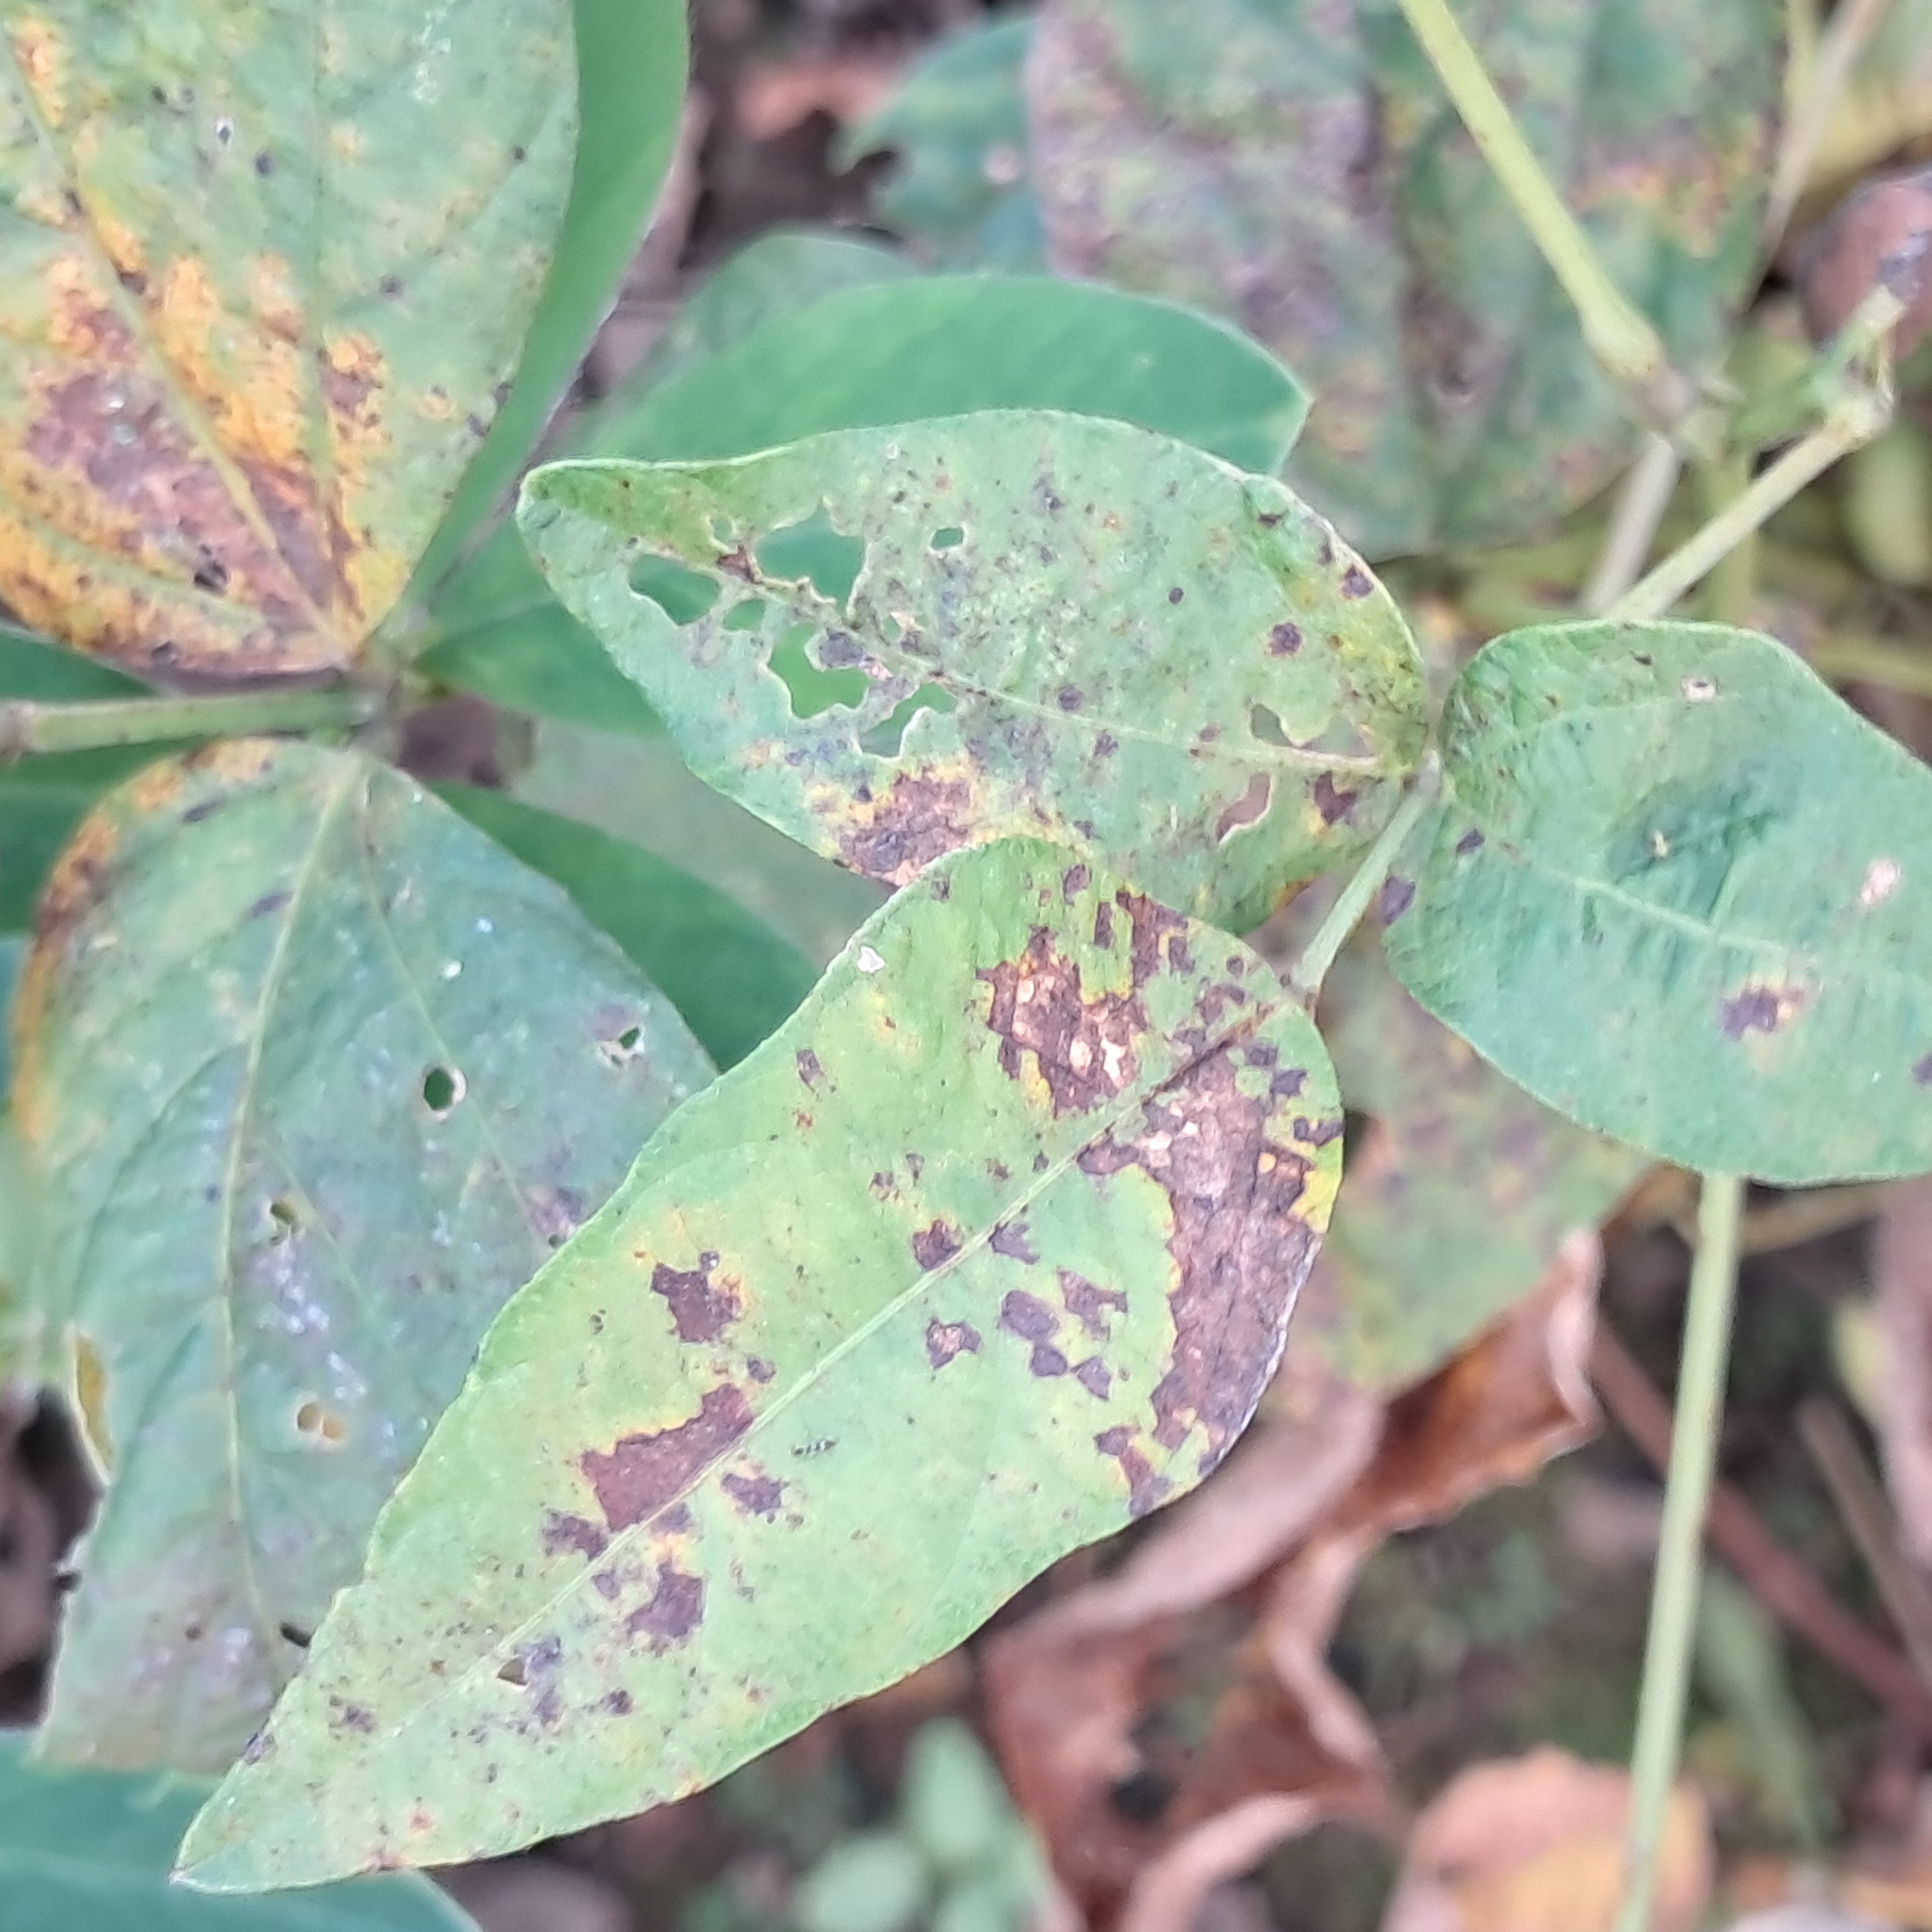
Label: Rust